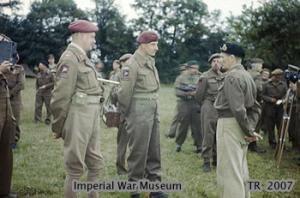
Joseph Howard Nigel Poett est un général d’armée britannique.